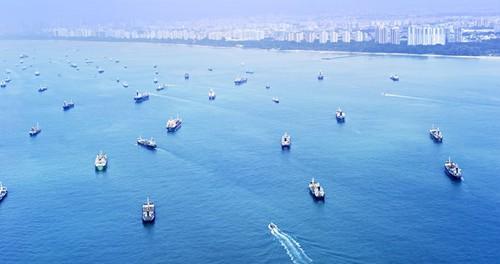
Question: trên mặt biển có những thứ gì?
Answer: trên mặt biển có những chiếc tàu